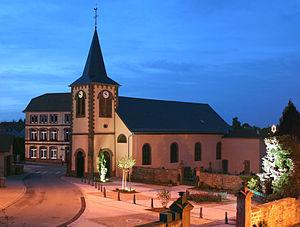
De gauche à droite
Garrebourg est une commune française située dans le département de la Moselle, en région administrative Grand Est.